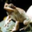
Label: frog